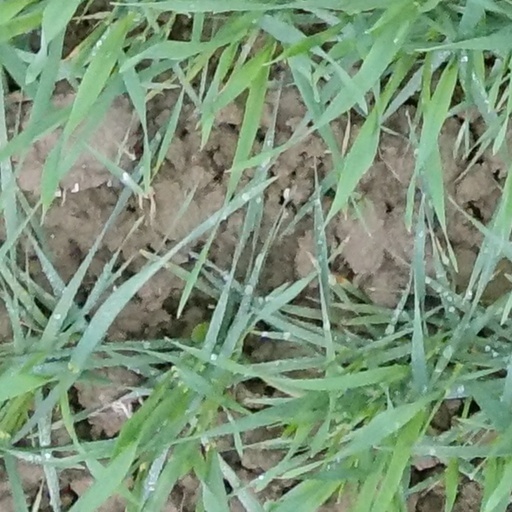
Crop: wheat